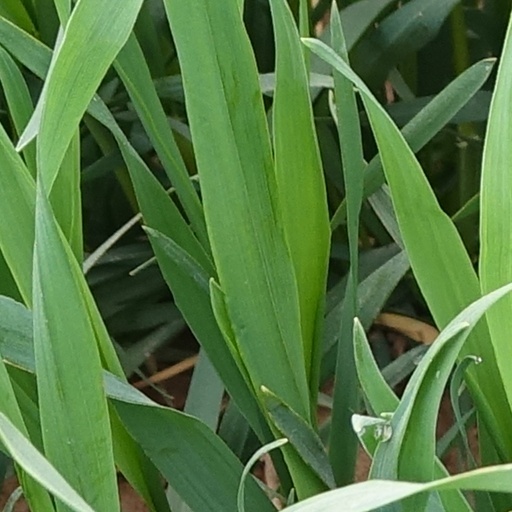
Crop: wheat